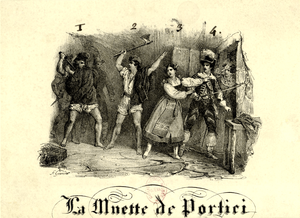
La Muette de Portici est un opéra en 5 actes de Daniel-François-Esprit Auber, sur un livret d'Eugène Scribe et Germain Delavigne, créé le 29 février 1828, à l'Opéra de Paris, où il connut un succès très important avec plus de cent représentations la première année.